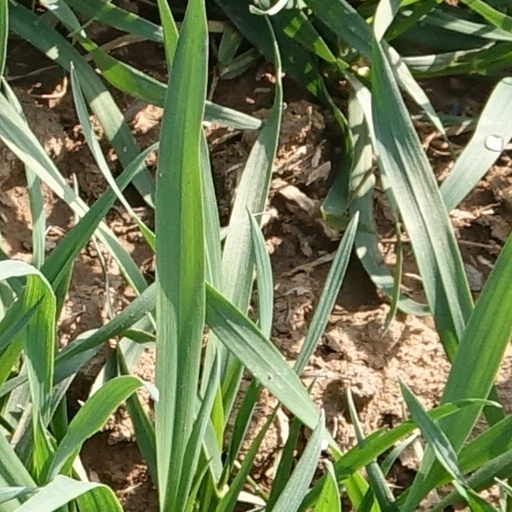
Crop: wheat